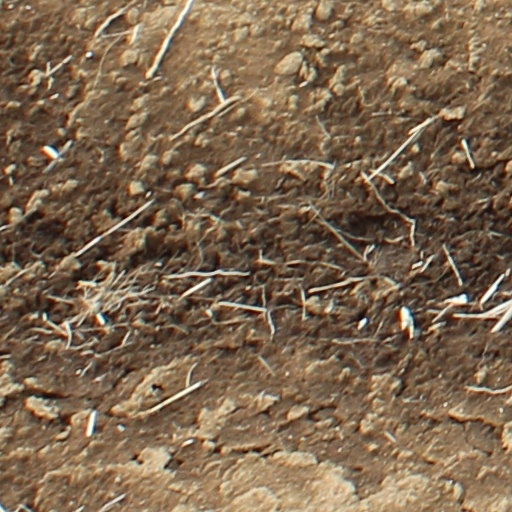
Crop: wheat